Runaway Mine Train (Six Flags Over Texas)

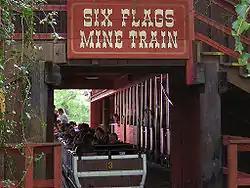
The station of the attraction

Runaway Mine Train (originally called Run-A-Way Mine Train) is a steel roller coaster located in the Boomtown section of Six Flags Over Texas in Arlington, Texas. Built in 1966, Runaway Mine Train is the oldest roller coaster in the park.